Mandatory Fun

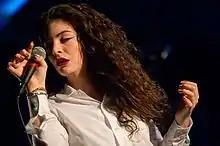
Lorde's song "Royals" is parodied on the album (pictured above in 2013).

"Mandatory Fun" consists of twelve tracks, five of which are parodies of songs popular at the time of the album's production. The opening Iggy Azalea parody of "Fancy" is "Handy", performed from the point of view of a person described by Kenneth Partridge of "Billboard" as "the world's most braggadocious contractor". The character portrayed in the song rhymes about various handyman tasks including installing countertops, tile floors, and repairing leaf blowers. Kevin O'Keeffe of "The Wire" noted that the only direct connection between the character and Azalea is the line "I got 99 problems but a switch ain't one", which refers to Azalea's appearance in the song "Problem".